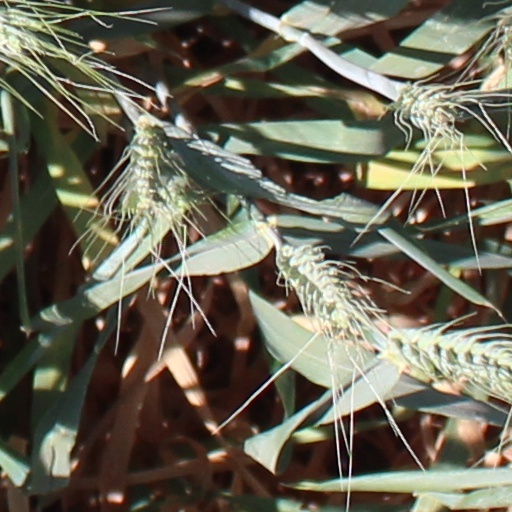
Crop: wheat